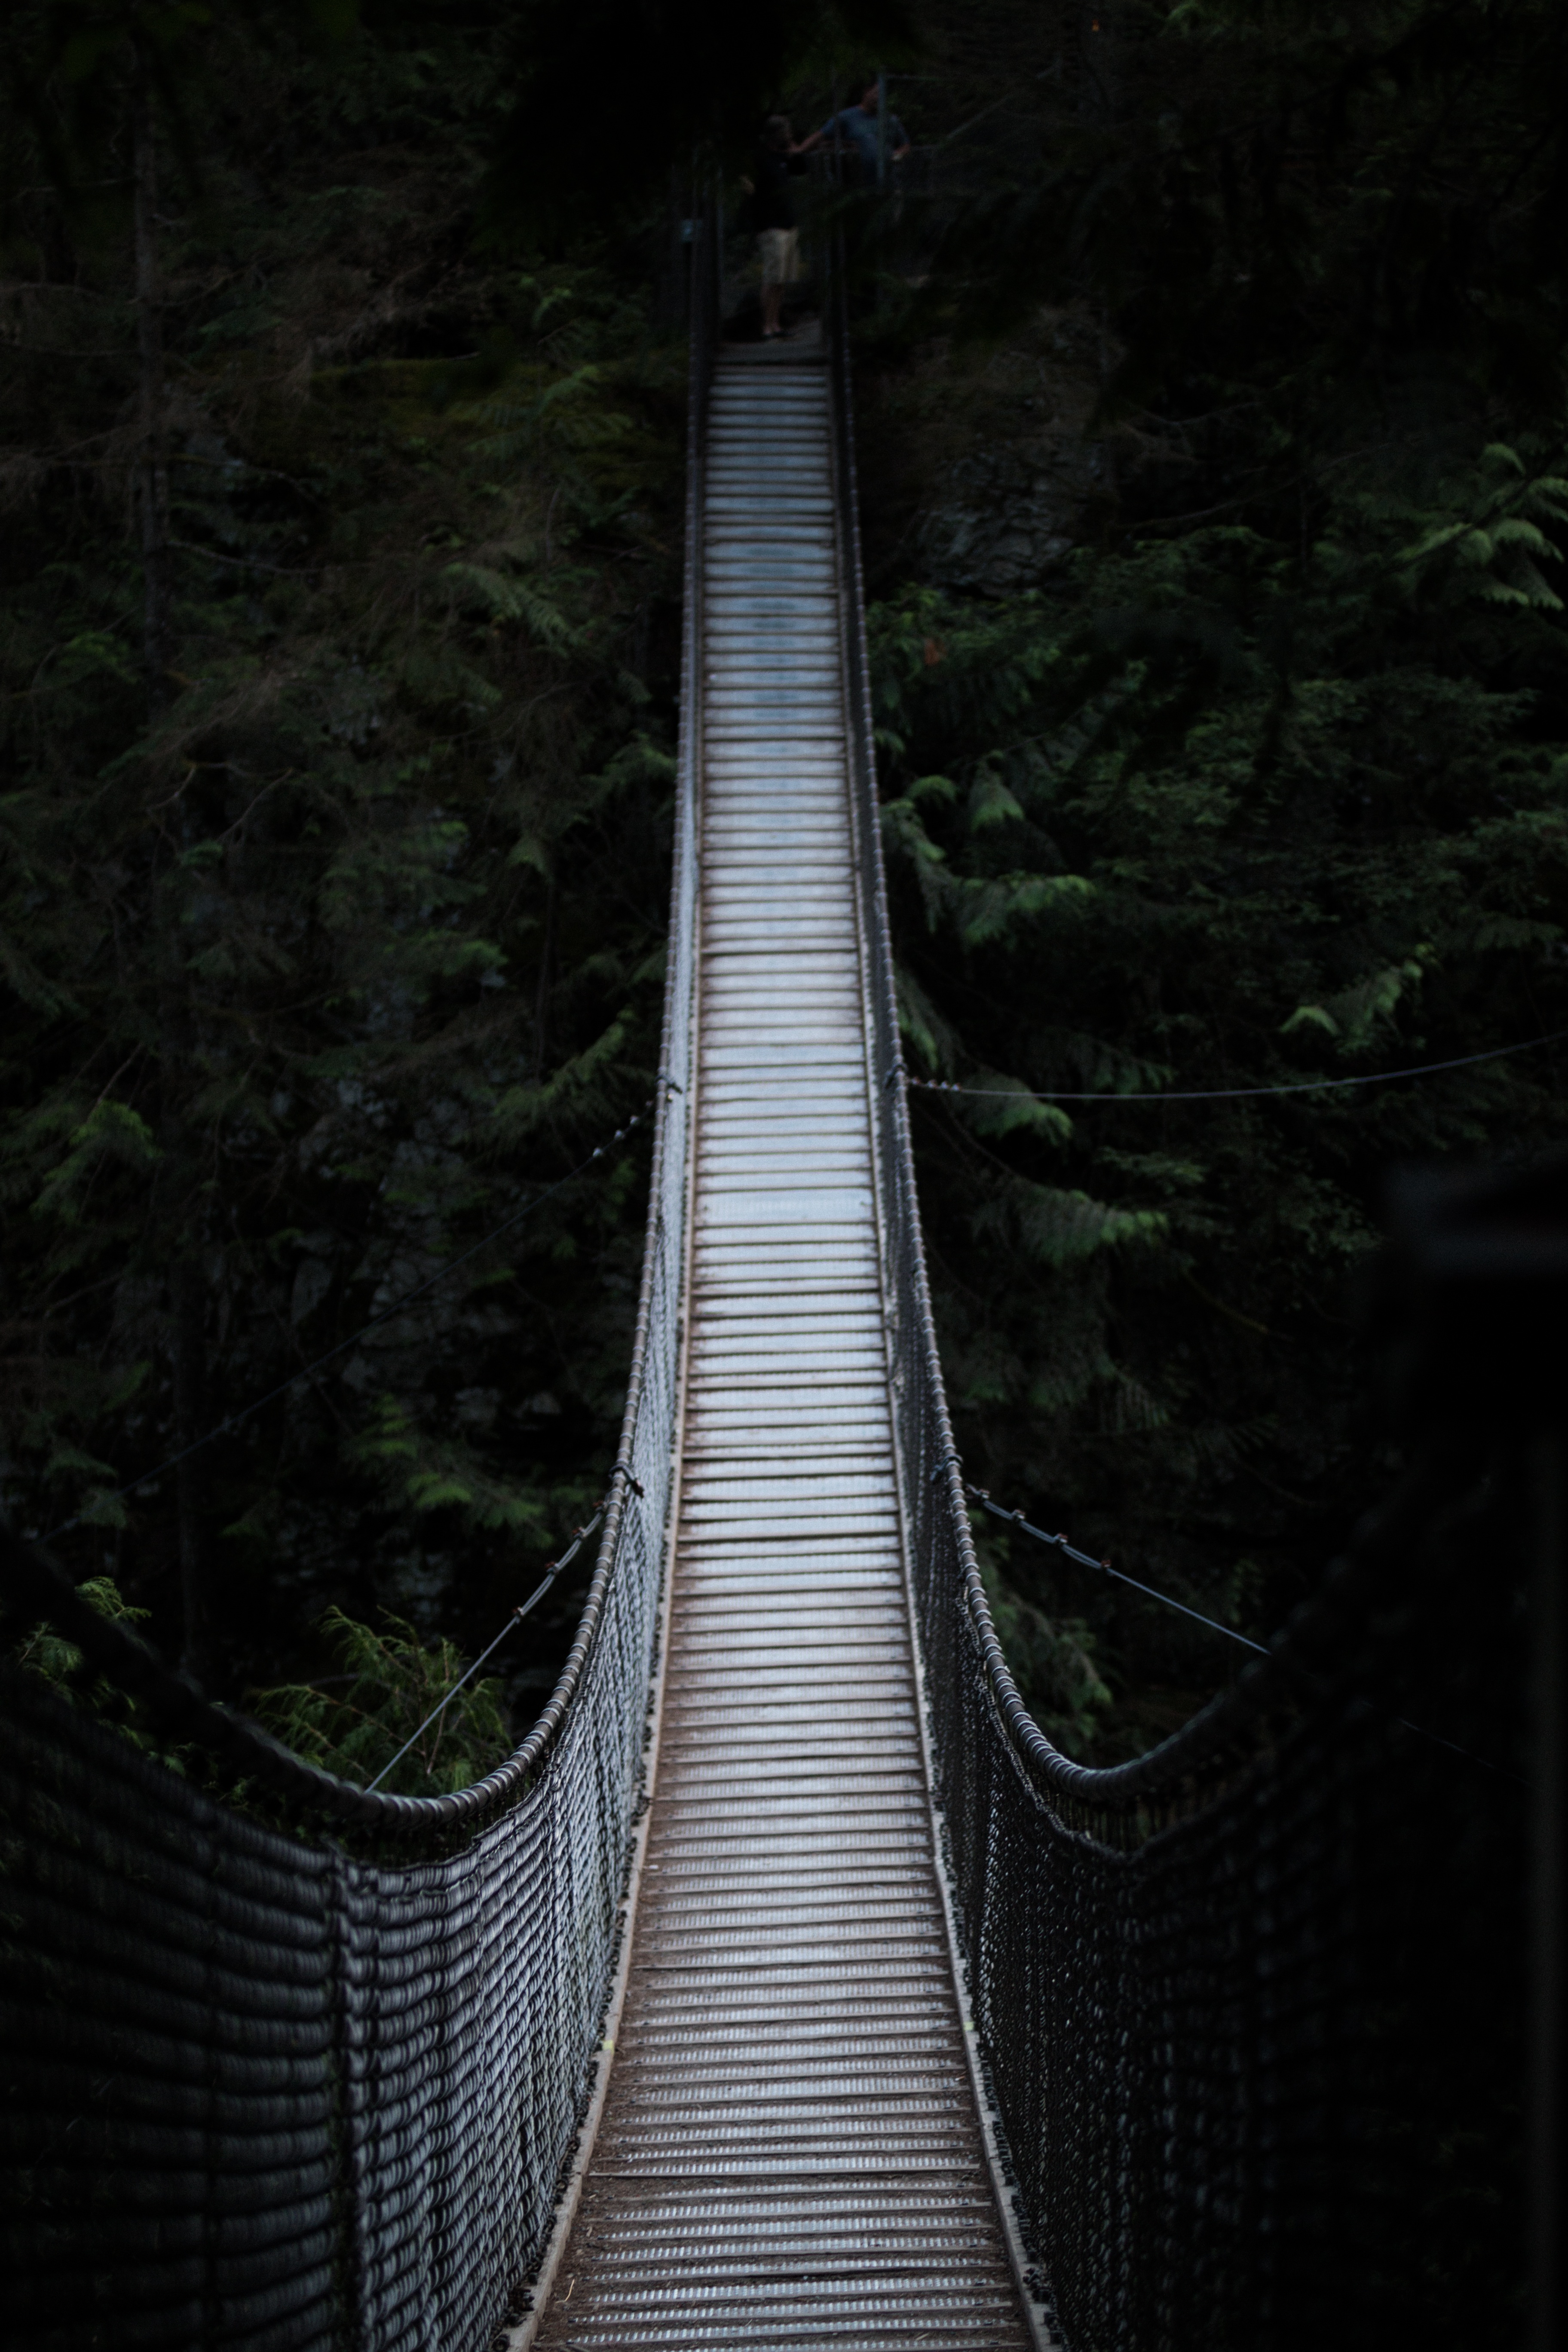
black and white, track, road, bridge, night, suspension bridge, line, darkness, monochrome, infrastructure, symmetry, monochrome photography, nonbuilding structure